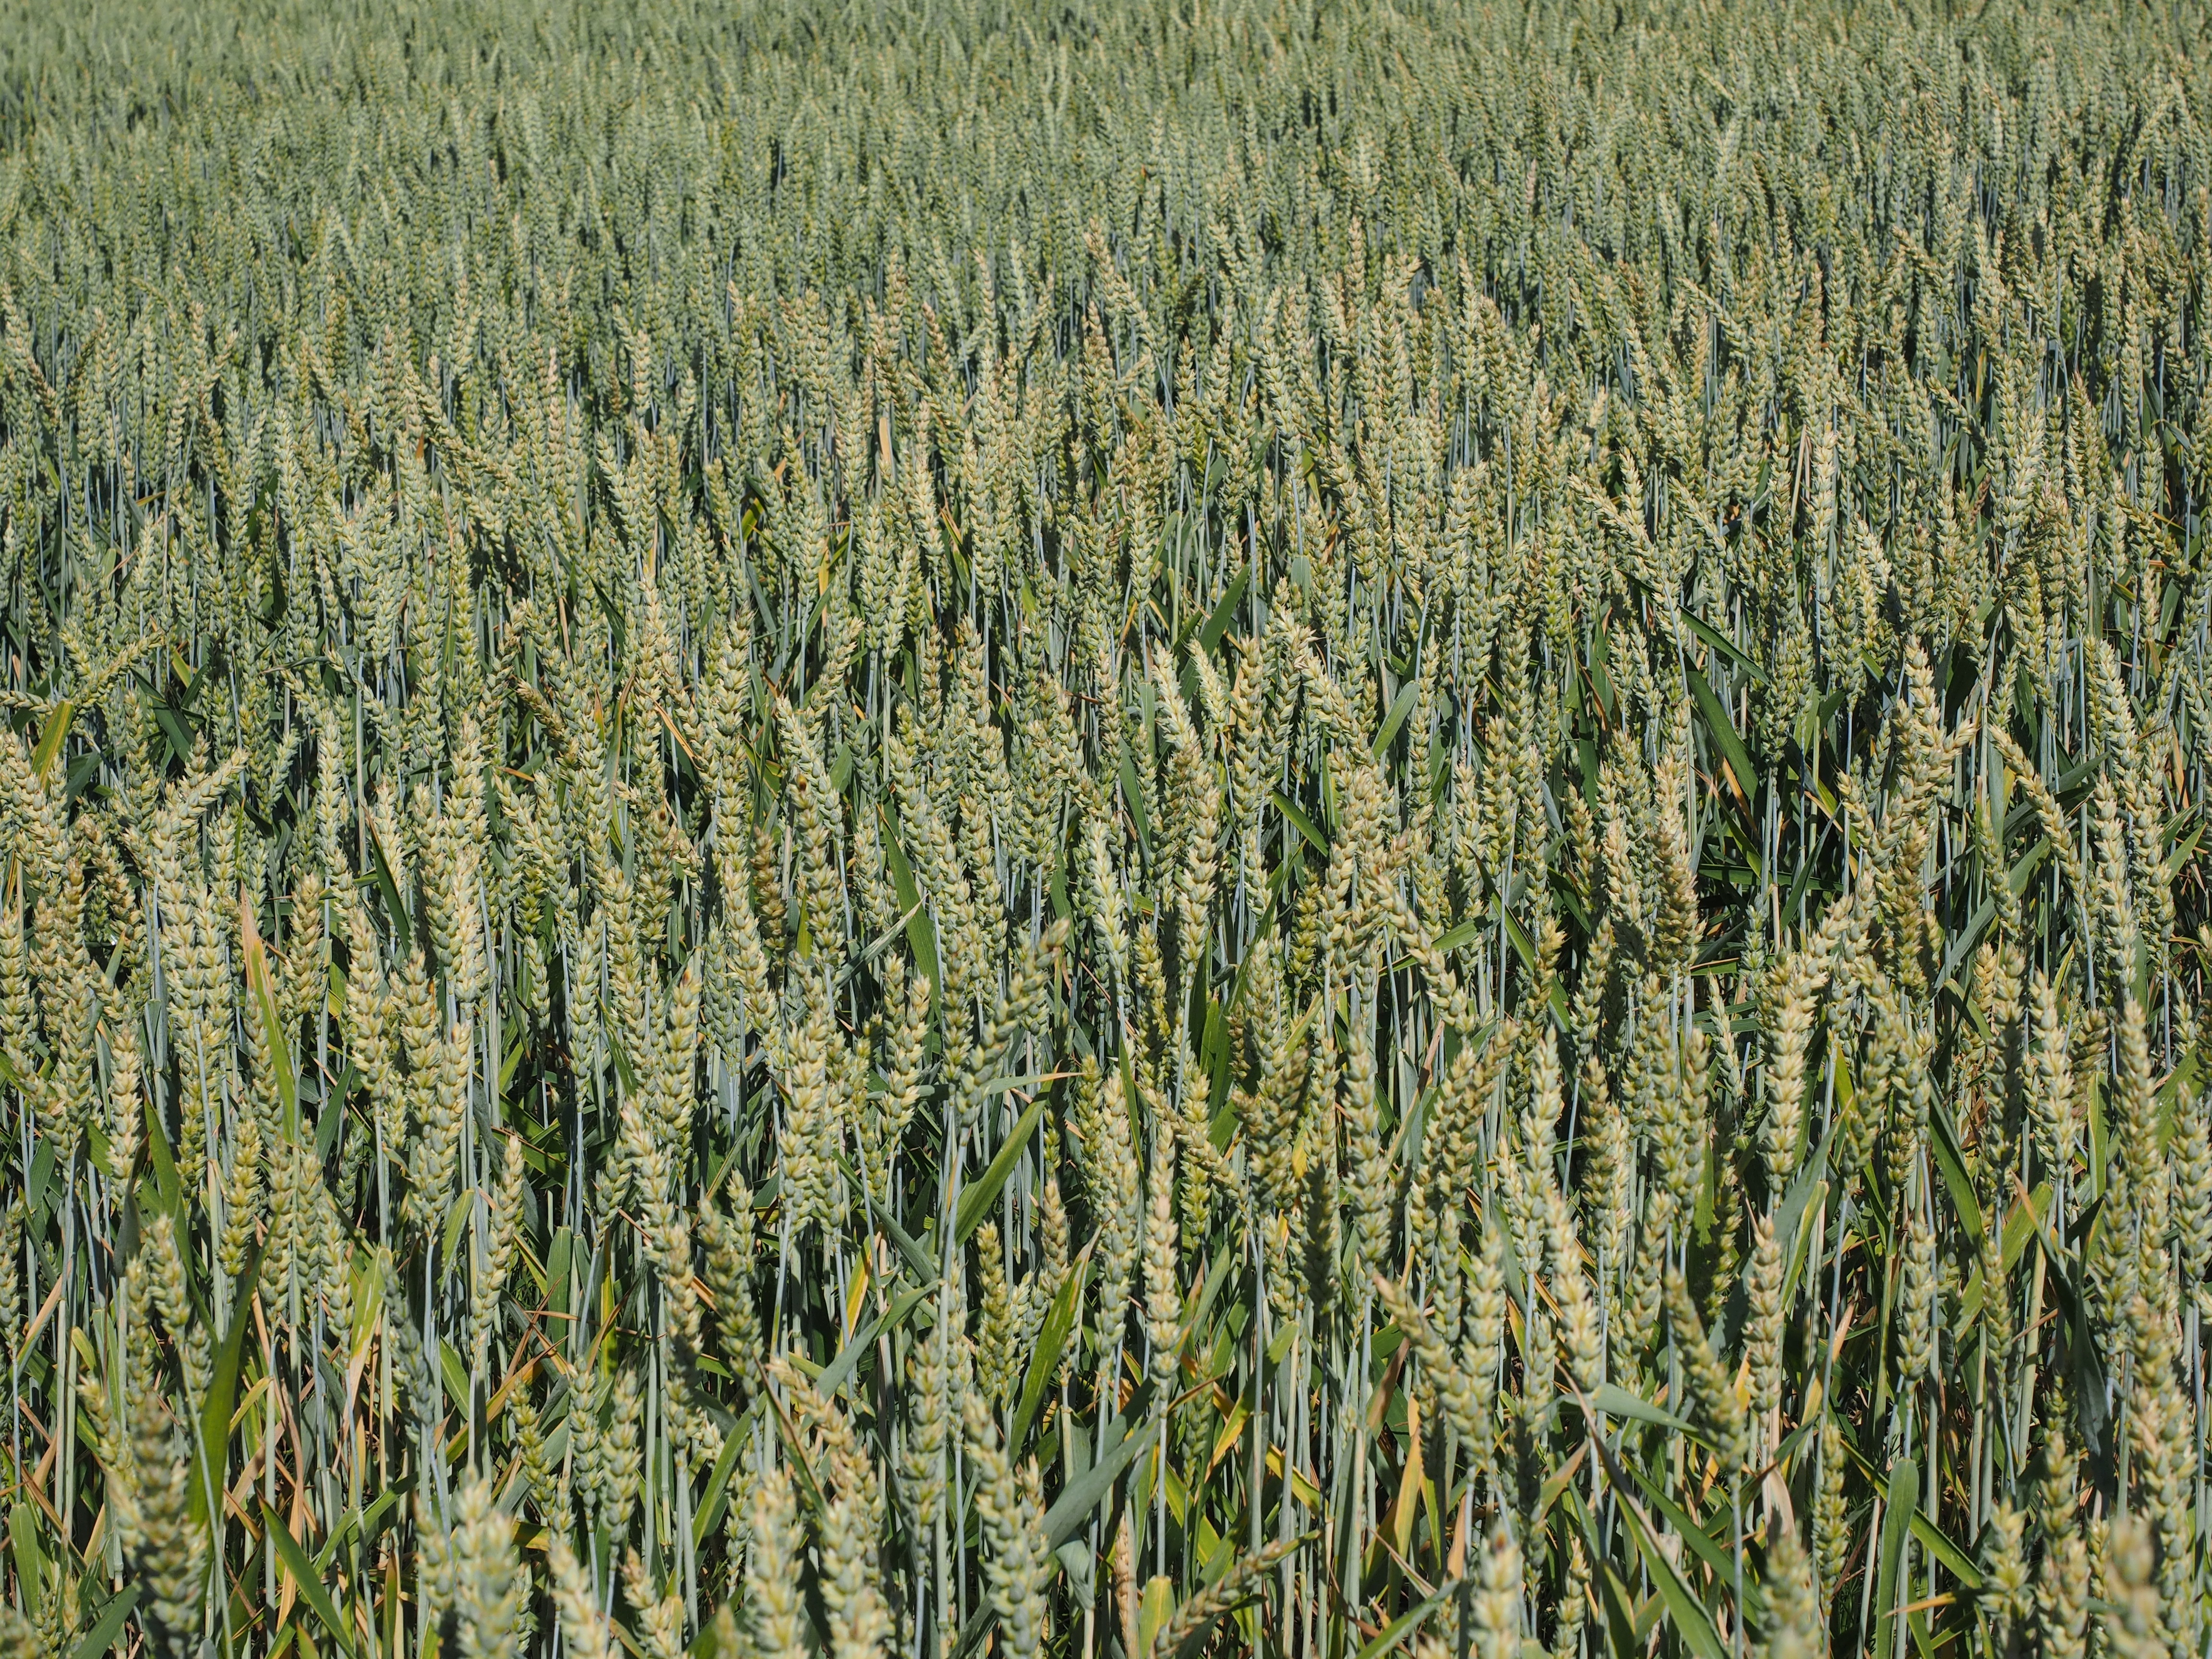
grass, plant, field, meadow, wheat, grain, prairie, food, crop, ear, agriculture, cereal, wheat field, rye, cornfield, cereals, ecosystem, poaceae, licorice, flowering plant, triticale, triticum aestivum, grass family, land plant, phragmites, awnless, genus triticum l, common wheat, bread wheat, seed wheat